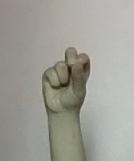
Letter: gaaf